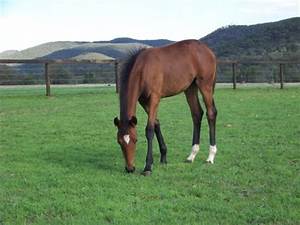
Label: cavallo